Barry Kamen

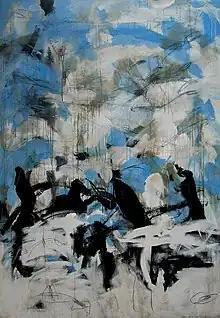
"Untitled -" Acrylic, coffee and graphite on canvas, 1993"." From the 'Caged Waits' series of 1991-93

After his first solo show in 1989, Kamen began to hone his practise and his palette and style developed significantly. His next major series, ‘Caged Waits’ (1991–93), marks a radical reduction of his palette. The ‘Caged Waits’ works, large abstract works based loosely on the format of the human spine, are painted solely using sky blue, cream, black, coffee and graphite. This extraordinary series comprise Kamen's best known works to date and can be found in many distinguished private collections. At this time, Kamen was beginning to incorporate the written word and script into his paintings and was inspired by the work of Cy Twombly, whose house he visited in Naples in the early 1990s and to whom he left a drawing; on receiving the drawing Twombly reportedly commented 'this boy can really draw'. The work "Rien" (1991), belonging to the legendary maverick British jewellery stylist Judy Blame, was exhibited in the Institute of Contemporary Arts in 2016 as part of Judy Blame's major retrospective entitled ‘Never Again’. It was said to have been Blame's most prized possession. Other works from these series can be found in the collections of Kate Moss, Tatjana Patitz, Johnny Depp, Naomi Campbell, Neneh Cherry, Jean-Paul Gaultier, Jean-Baptiste Mondino, Helmut Lang among others. Later major series included the 'History of England' series of 1993–4 in which Kamen explores British identity, politics and monarchy and 'And' series of 1997–1999, an extraordinary series of meticulous and detailed paintings of hands set against large, monumental crowd scenes taken from images of football crowds. He also consistently drew and painted his wife and muse Tatiana throughout his life.